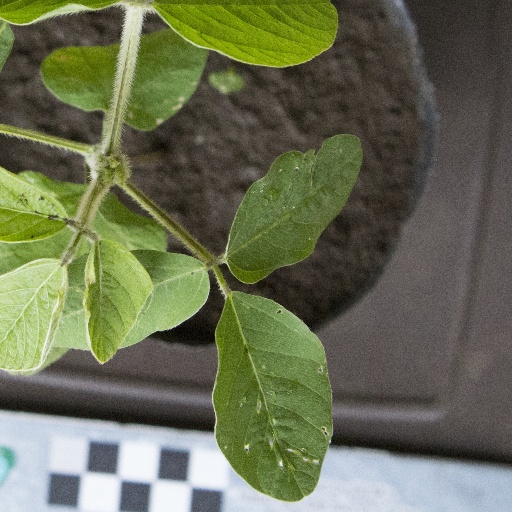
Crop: soybean